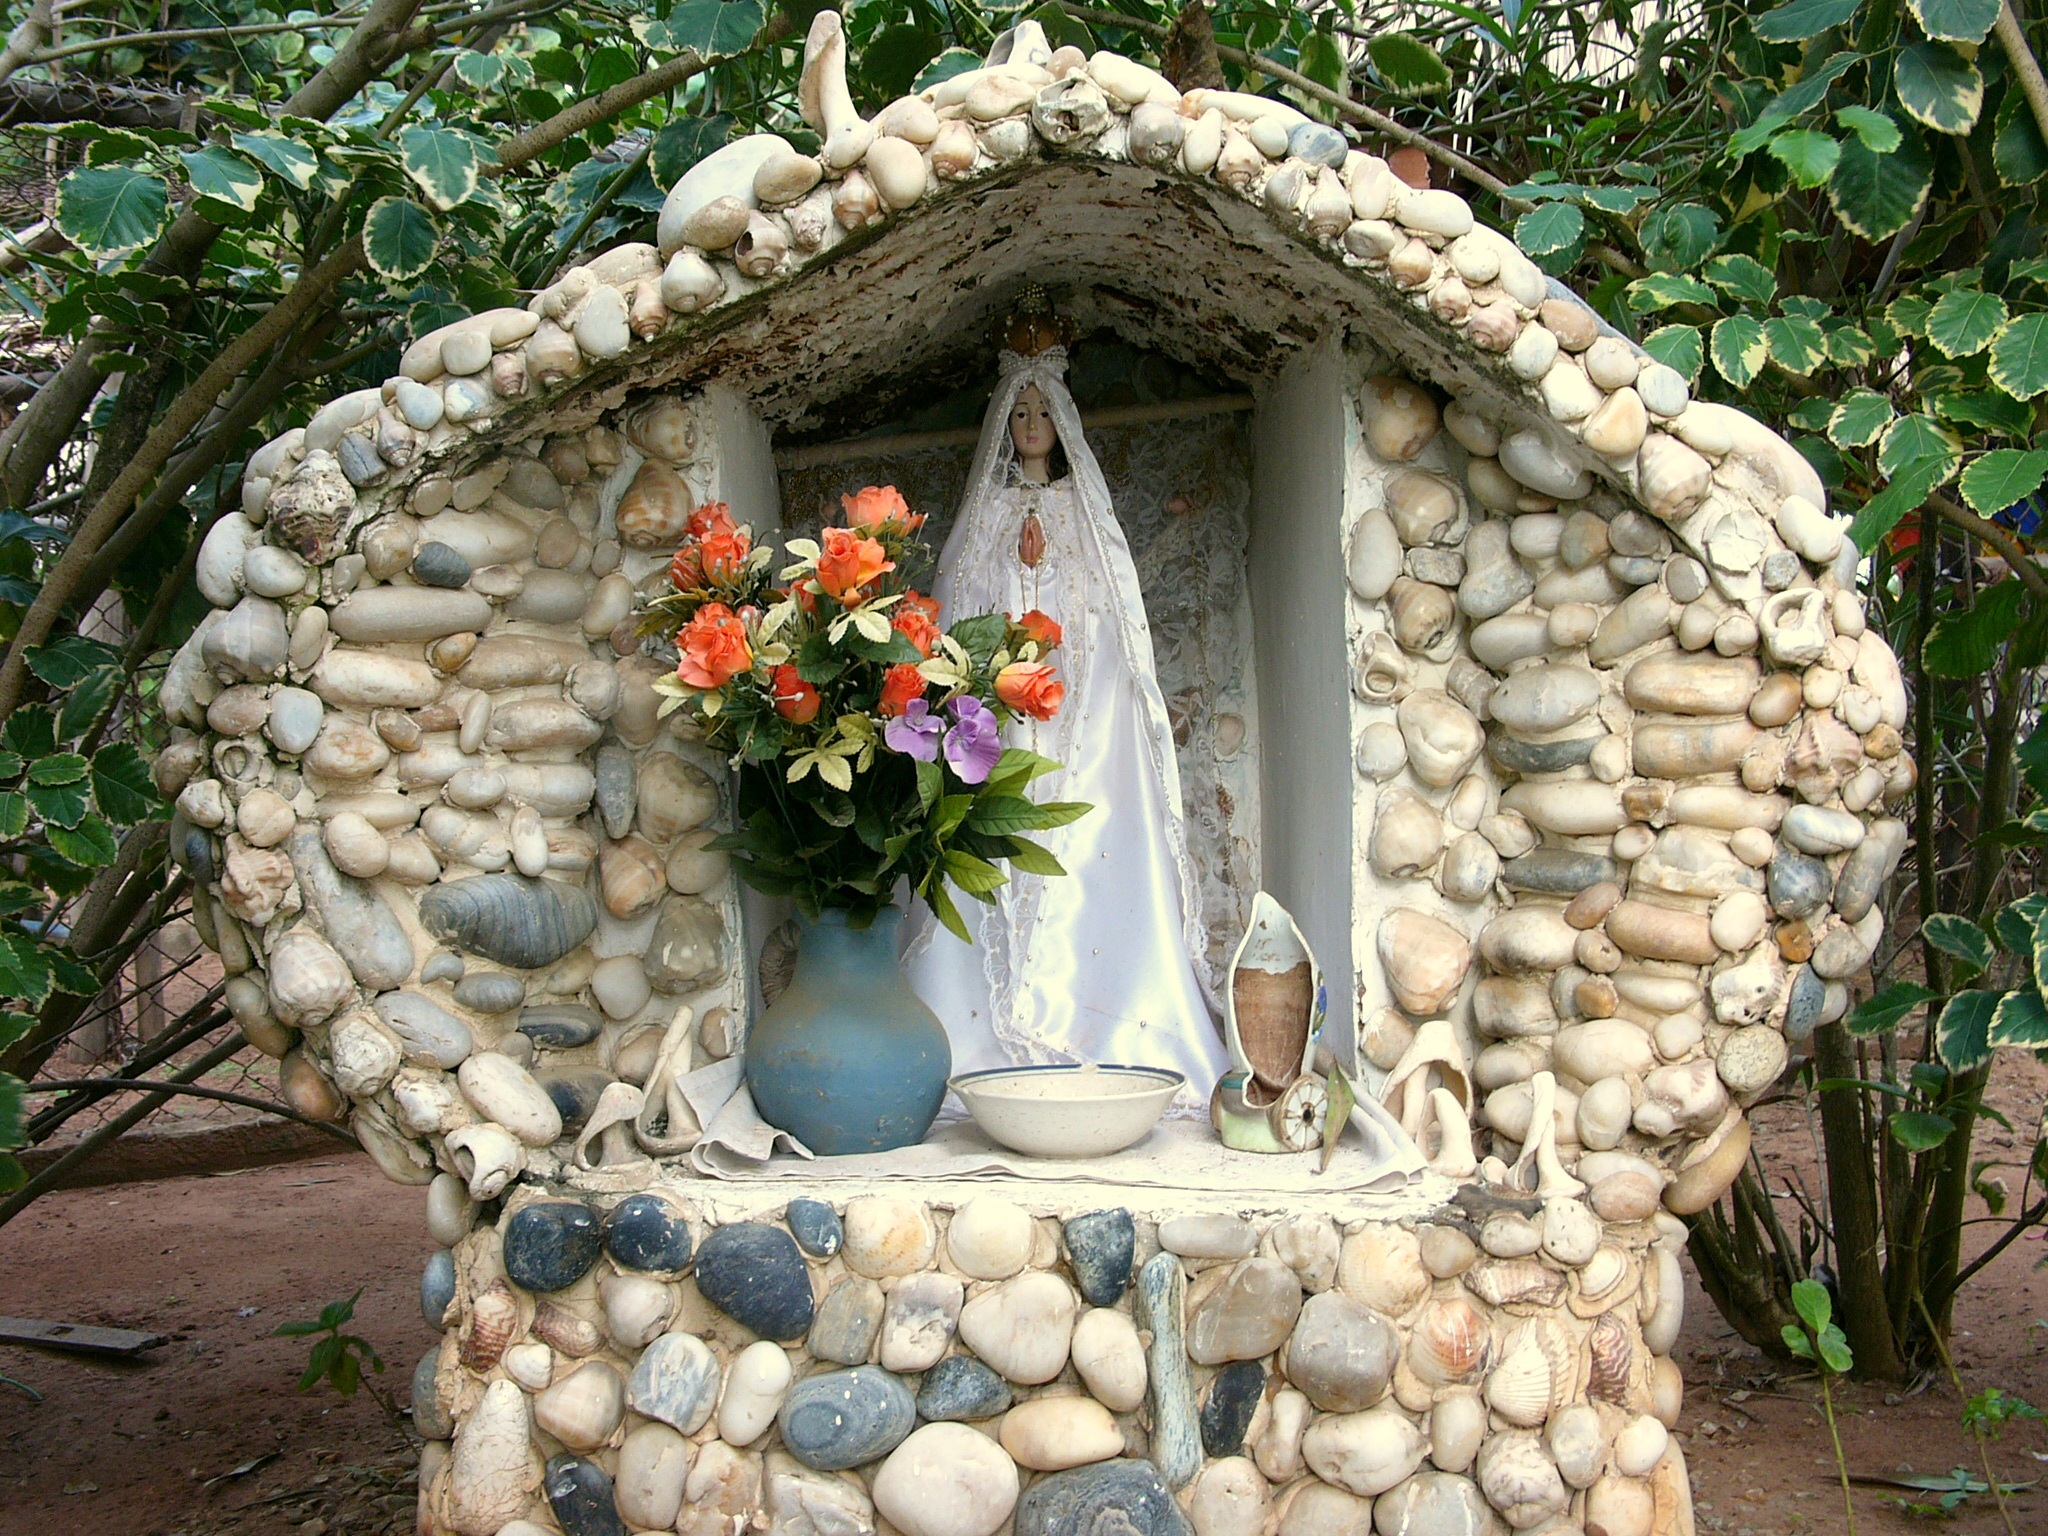
flower, stone, vase, garden, flowers, christmas decoration, memorial, mexico, carving, water feature, madonna